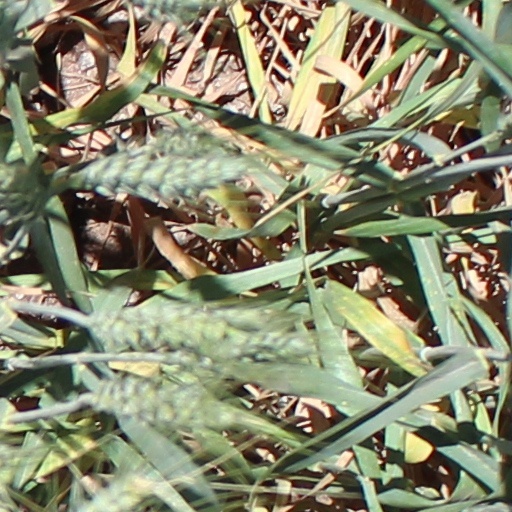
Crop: wheat